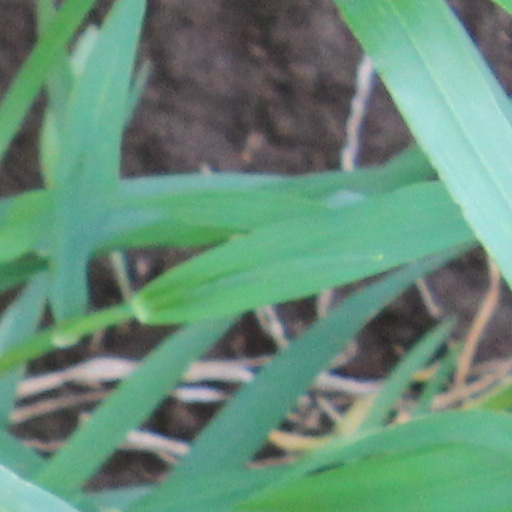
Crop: wheat